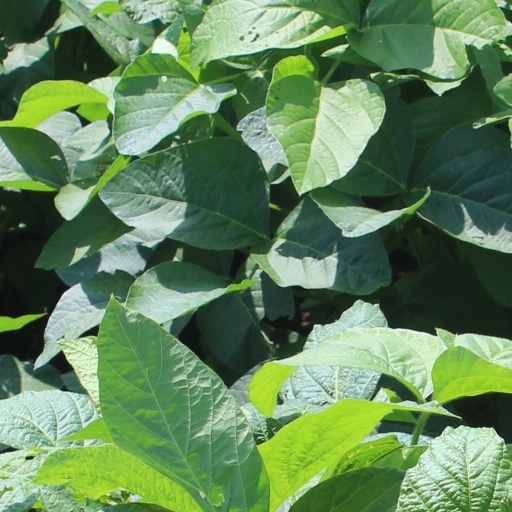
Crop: soybean